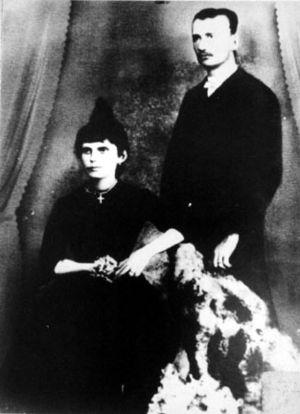
Elefthérios Kyriákou Venizélos, né le 11 août 1864 à Mourniés, en Crète, et décédé le 18 mars 1936 à Paris, en France, est un homme politique grec, considéré, dès 1921, comme le « fondateur de la Grèce moderne ».